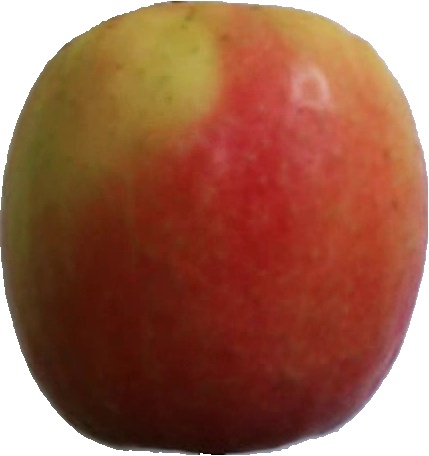
Label: apple_pink_lady_1